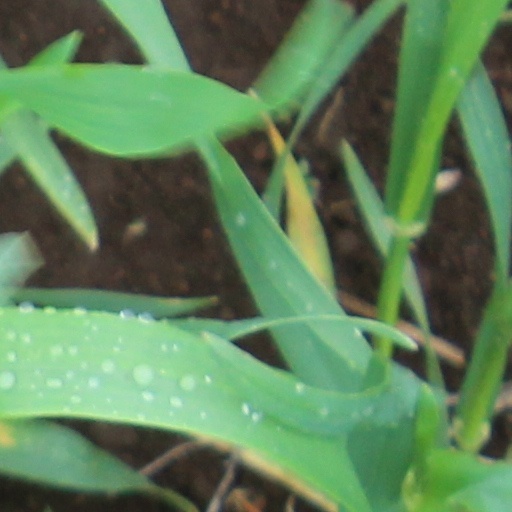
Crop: wheat